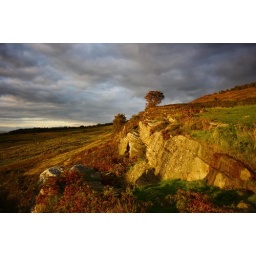
Amazing skies over Northumberland - I really love the patches of blue and golden cloud!